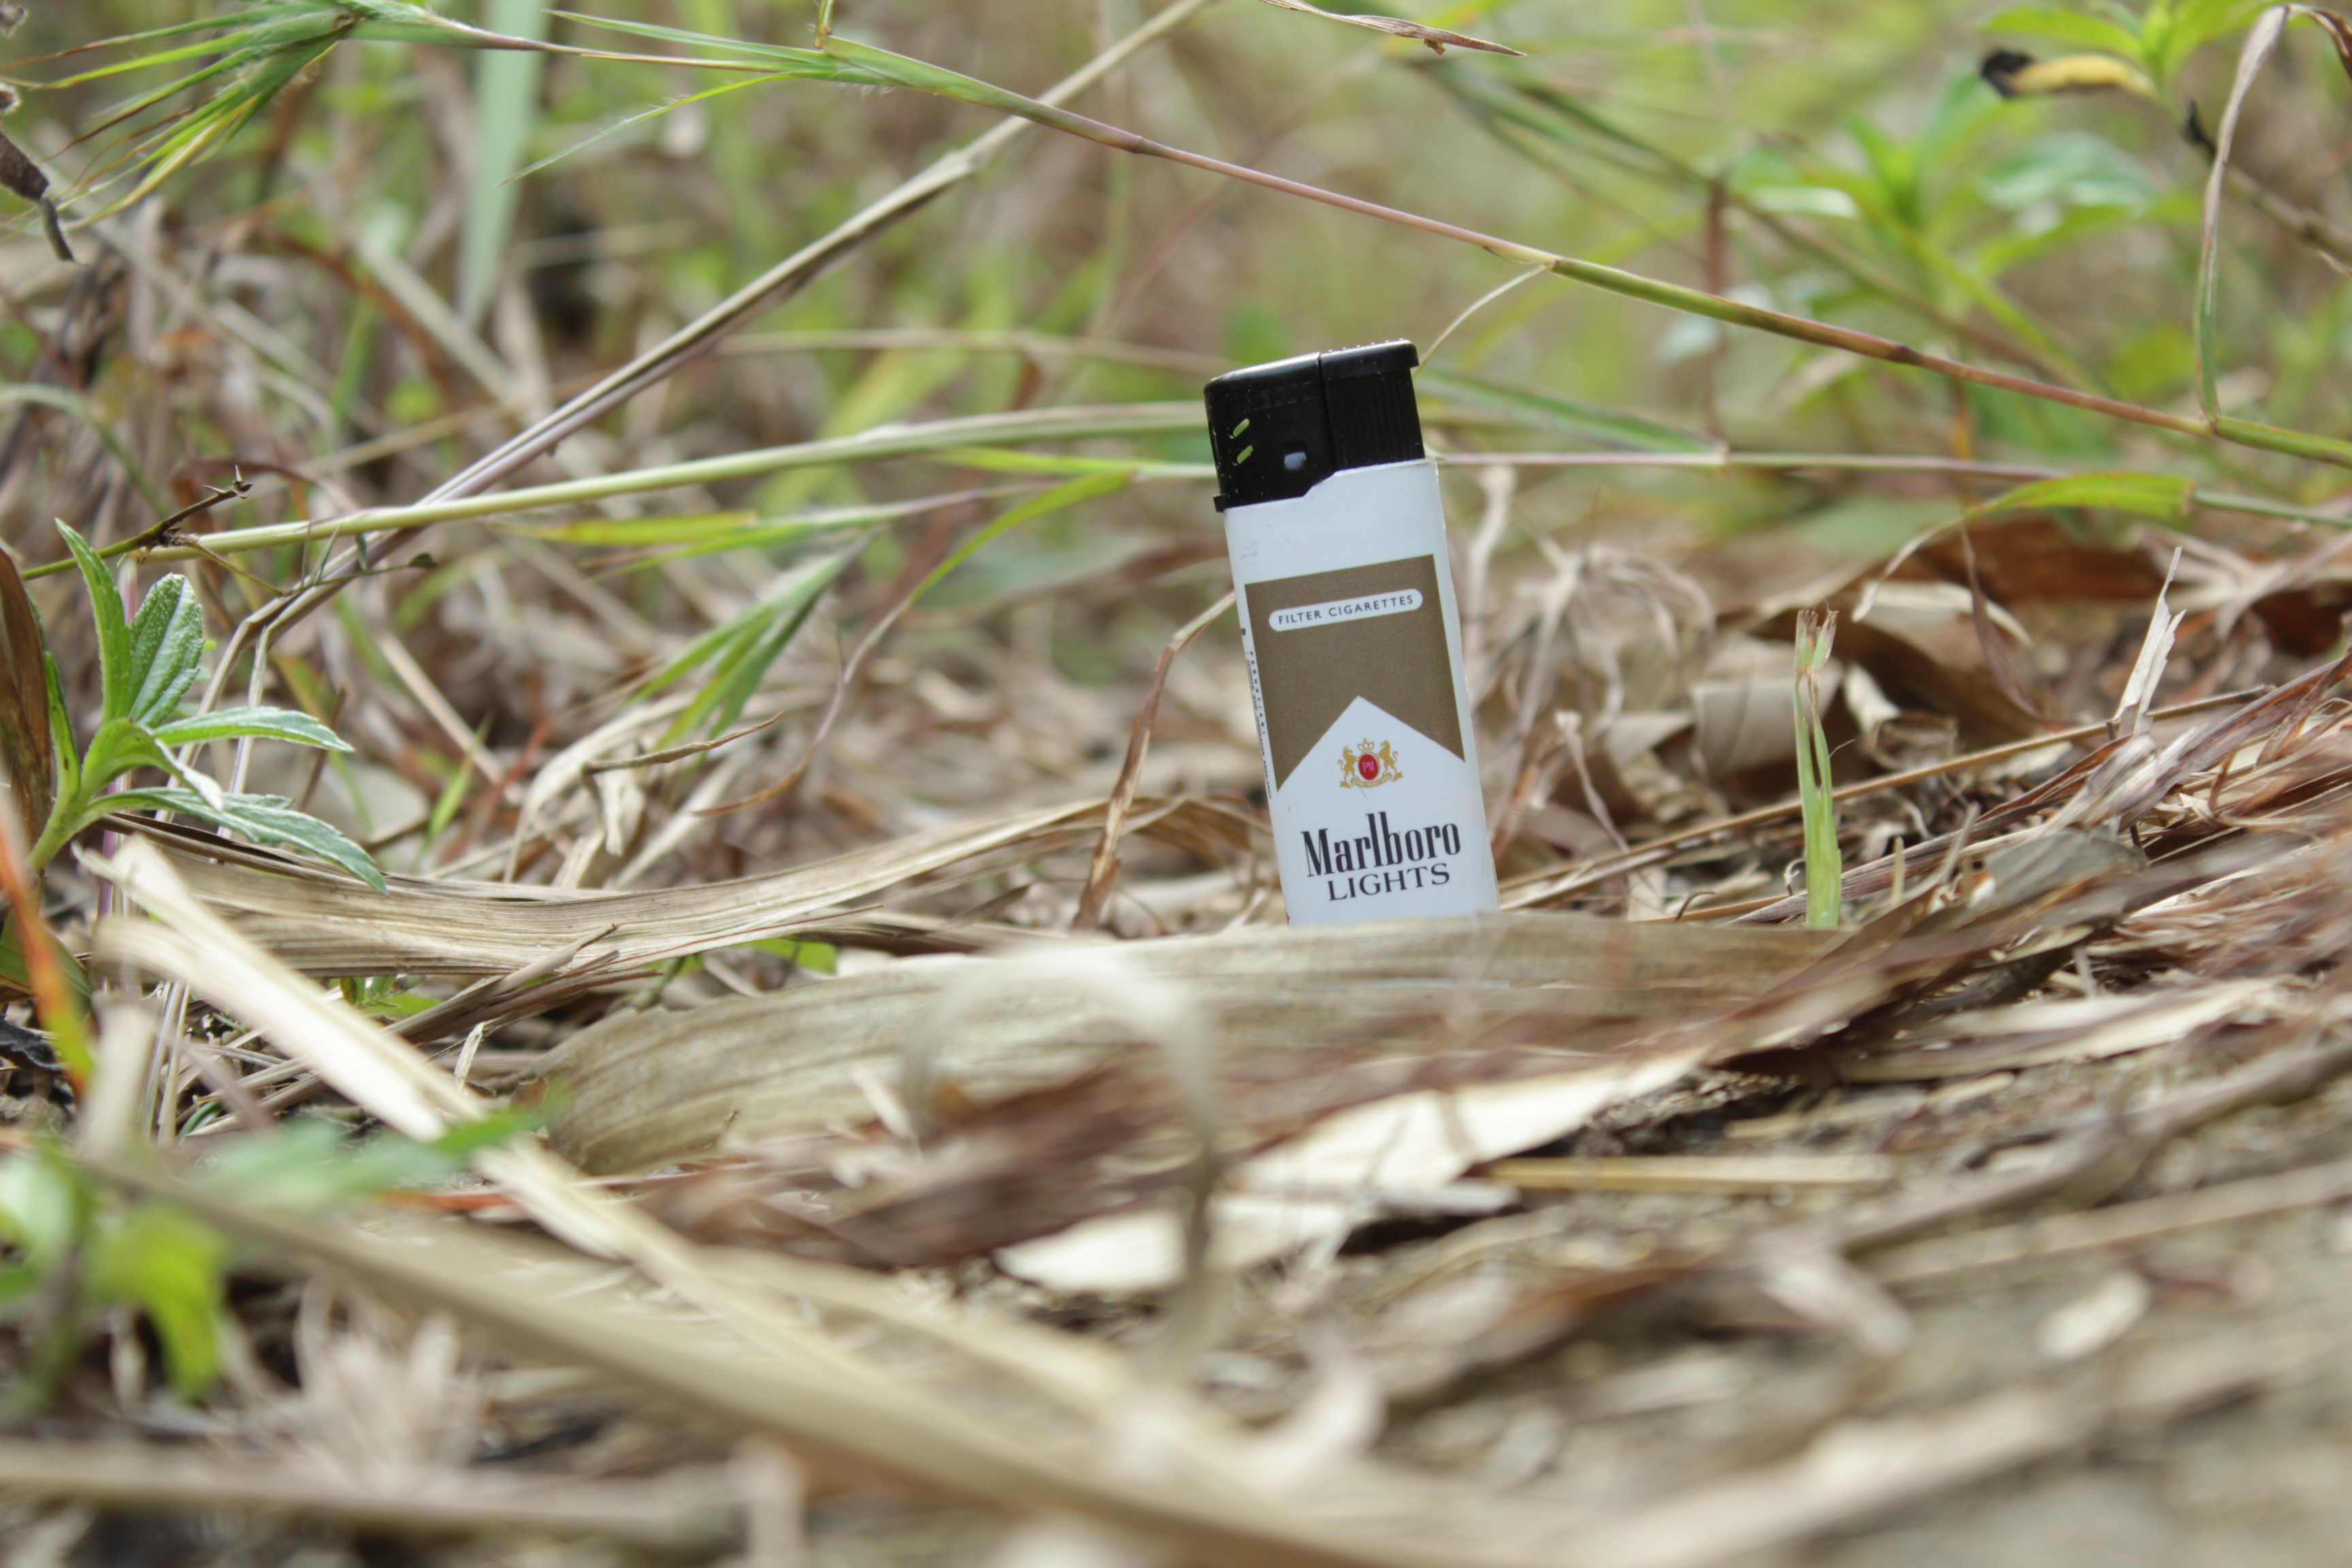
leaf, ads, green, grass, tree, soil, plant, photography, wood, wildlife